Sir William Curtius

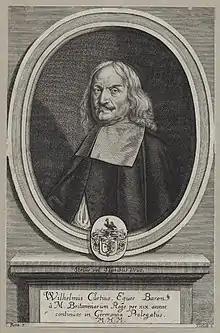
Wilhelmus Curtius, Baronet "Ambassador in Germany for His British Majesty for 19 Years"

John William Curtius (1598–1678), 1st Curtius Baronet of Sweden, FRS, was a diplomat representing the House of Stuart during the Thirty Years' War and the exile of Charles II. In later life, he served as Resident Ambassador of the English Crown in the Holy Roman Empire, and was head magistrate for two districts of the Electoral Palatinate.